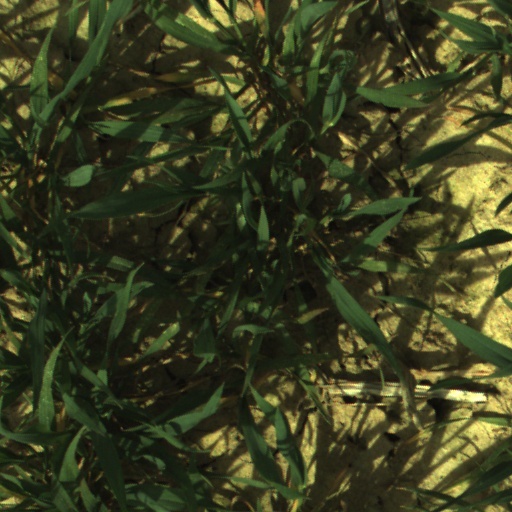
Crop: wheat